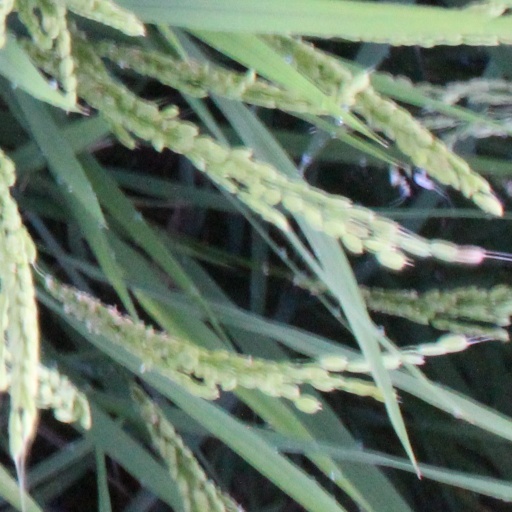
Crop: rice